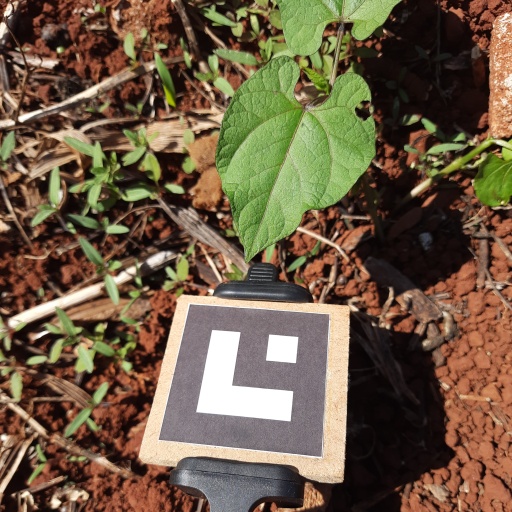
Observations: wavy surface, eating holes in the edge, under sunlight